Erkki Pullinen

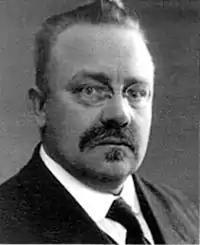
Erkki Pullinen

Erik (Erkki) Pullinen (6 June 1871, Antrea - 20 November 1934) was a Finnish farmer and politician. He served as Minister of Transport and Public Works from 9 April 1921 to 2 June 1922 and as Minister of Trade and Industry from 14 November 1922 to 18 January 1924. He was a member of the Parliament of Finland, representing the Finnish Party from 1907 to 1916, the People's Party from 1917 to 1918, the National Progressive Party from 1918 to 1919 and from 1922 to 1927 and finally the Agrarian League from 1930 to 1933.